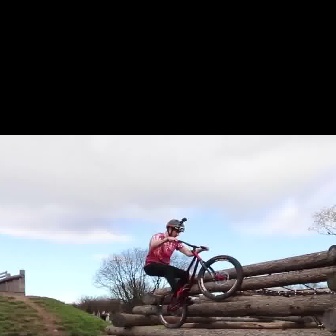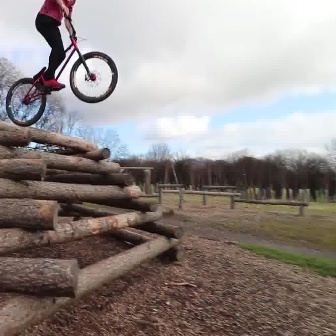
  Please identify the target specified by the bounding box [153,237,243,328] in the first image and locate it in the second image. Return the coordinates in [x_min,y_min,x_max,y_max] format.
Answer: [4,13,117,126]